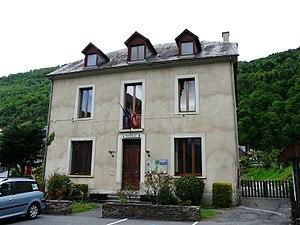
La mairie de Montauban-de-Luchon, Haute-Garonne, France.
Montauban-de-Luchon est une commune française située dans le département de la Haute-Garonne en région Occitanie.